V1369 Centauri

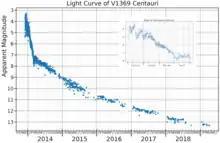
The light curve of V1369 Centauri plotted from AAVSO data

V1369 Centauri, also known as Nova Centauri 2013, was a bright nova in the constellation Centaurus that occurred in 2013. It was discovered on December 2, 2013 by amateur astronomer John in Australia with a magnitude of 5.5.